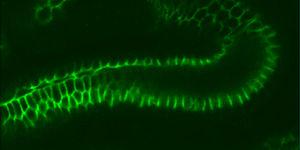
Les jonctions serrées ou étanches ou imperméables ou occlusives sont caractéristiques des tissus épithéliaux du taxon des chordés. Elles bloquent la circulation de fluides entre les cellules et assurent ainsi l'étanchéité entre deux compartiments tissulaires. Cependant, elle peut laisser passer certains peptides, plutôt hydrophiles de petite taille, notamment au niveau du tube digestif lors de la digestion. Les éléments principaux contribuant à la formation de cette jonction sont deux protéines nommées claudine et occludine. Les zonula occludens se nomment tight junction en Anglais.